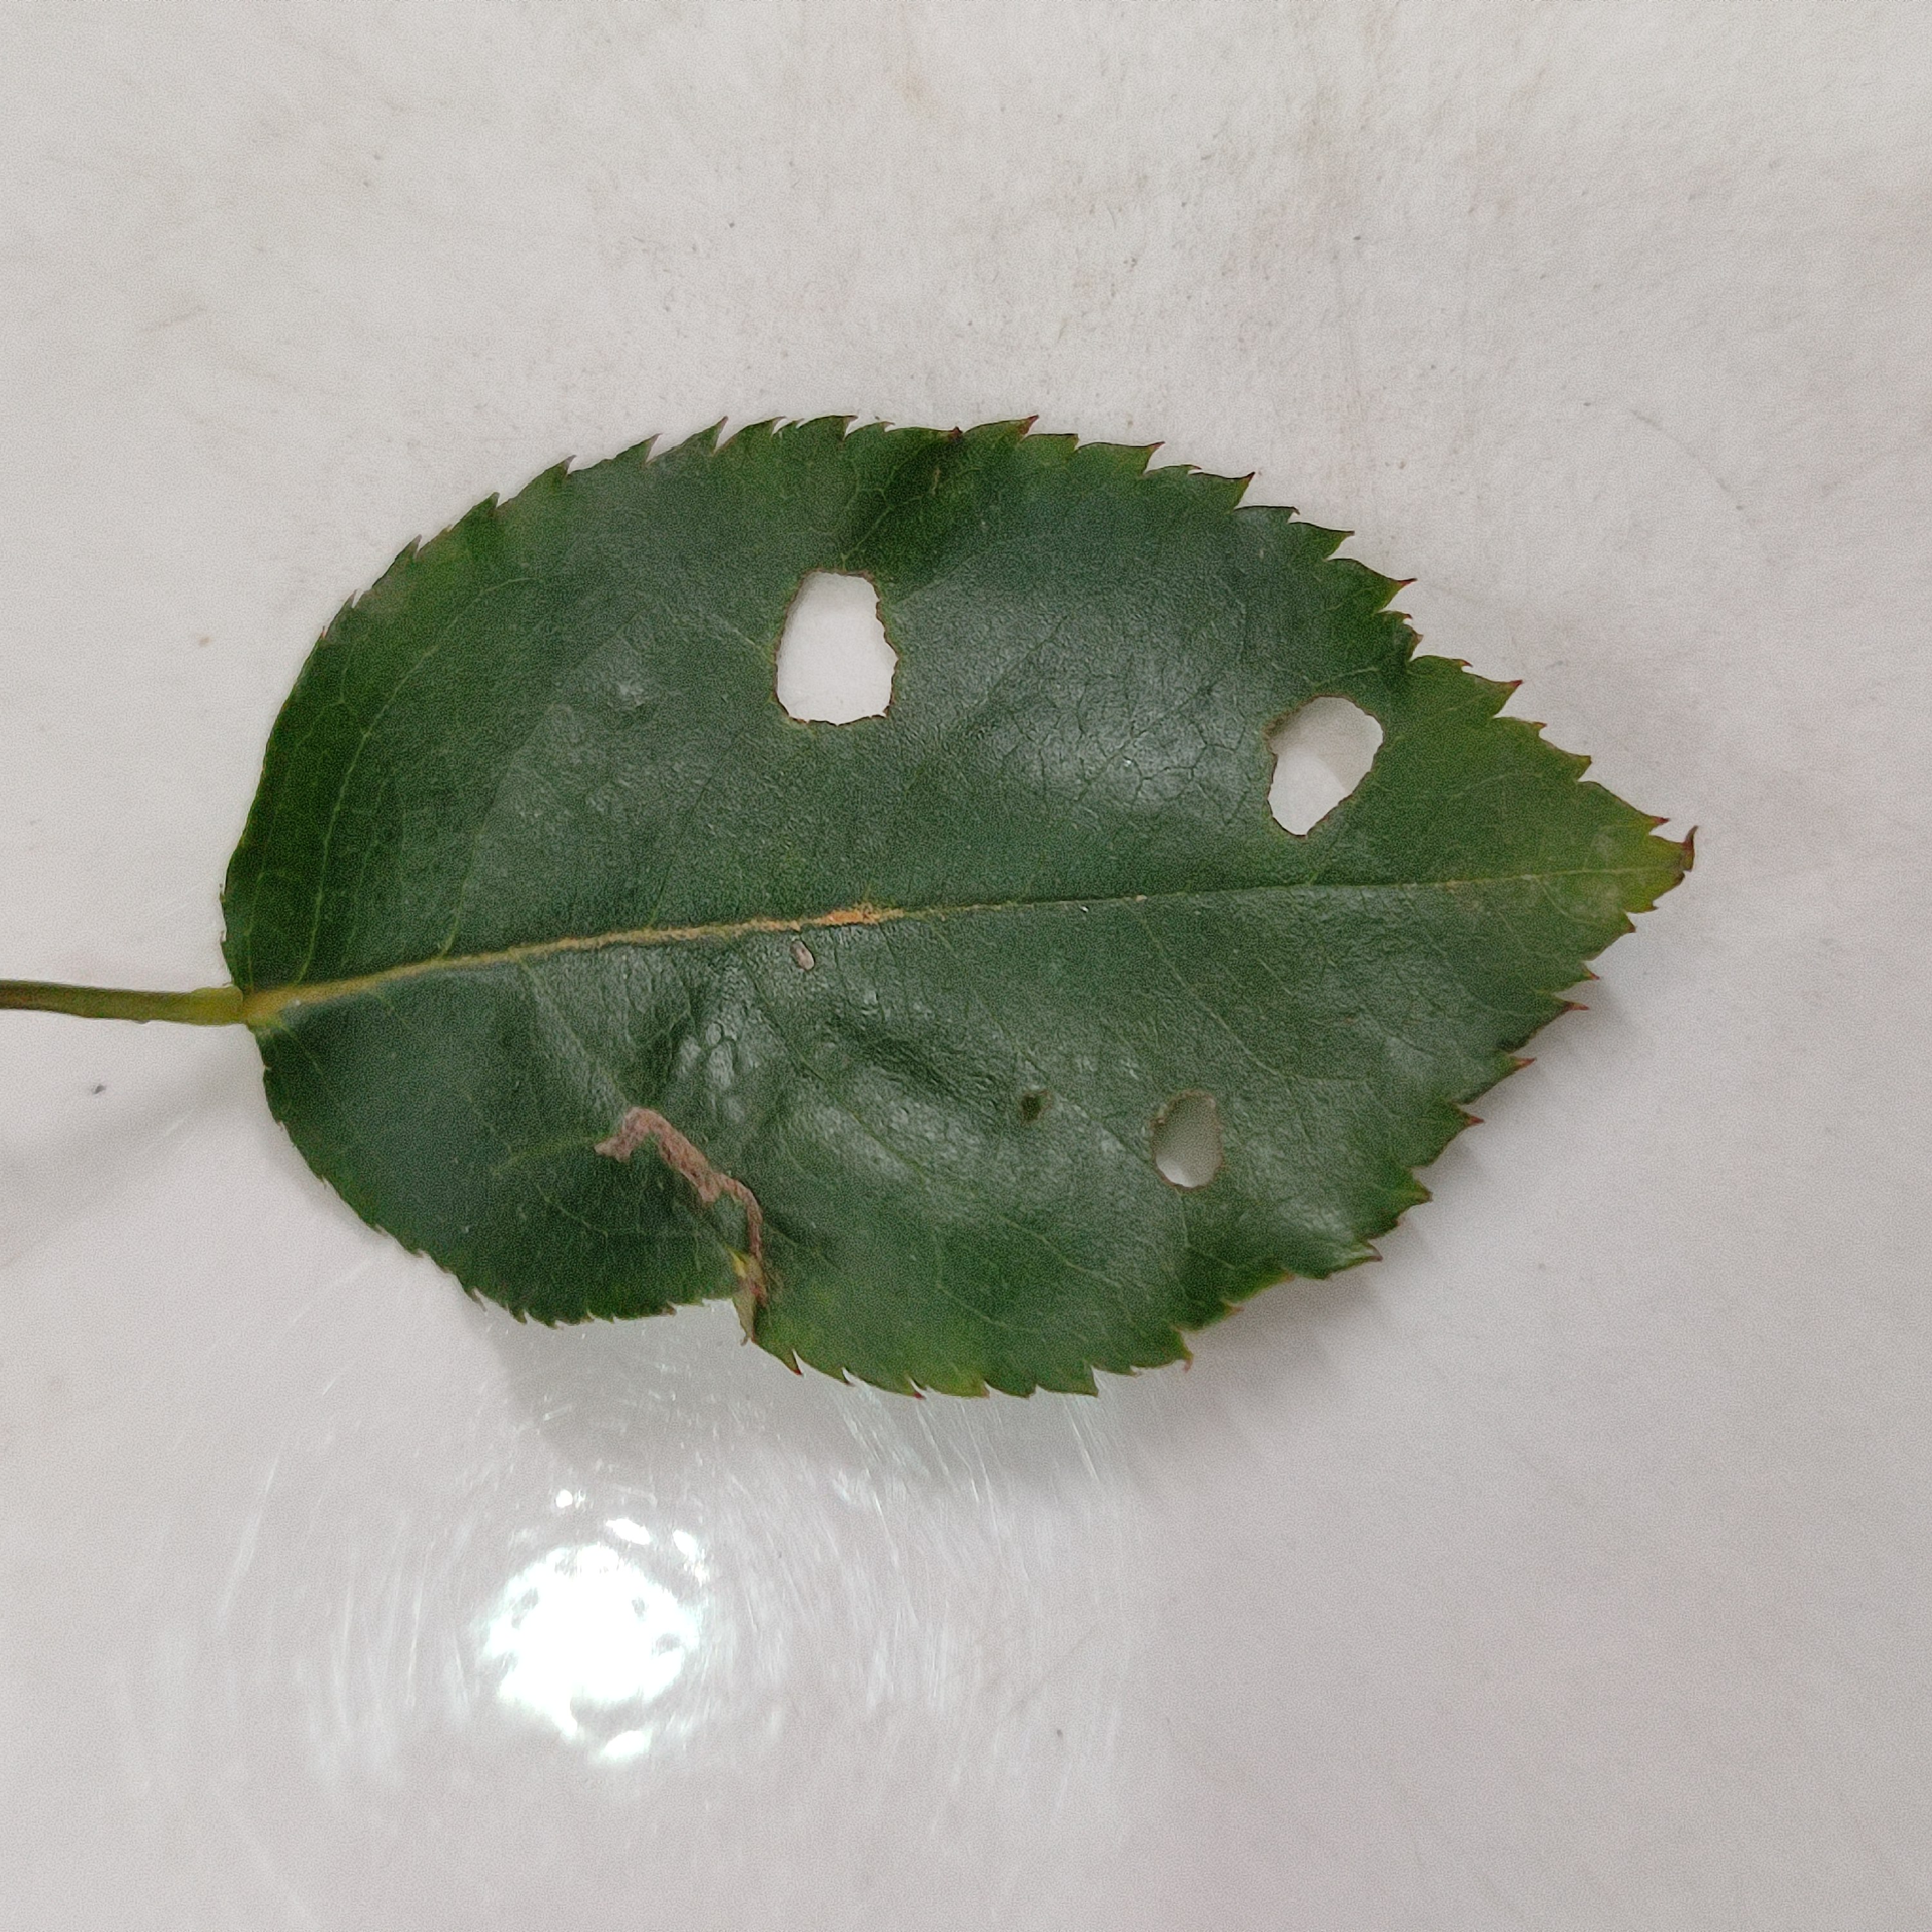
Label: Insect Hole